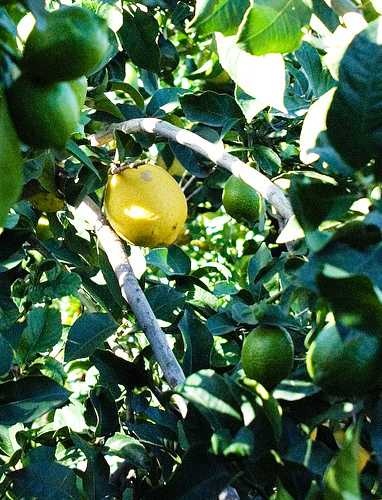
Label: Lemon